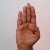
The image shows a hand gesture representing the letter 'B' in Indian Sign Language.